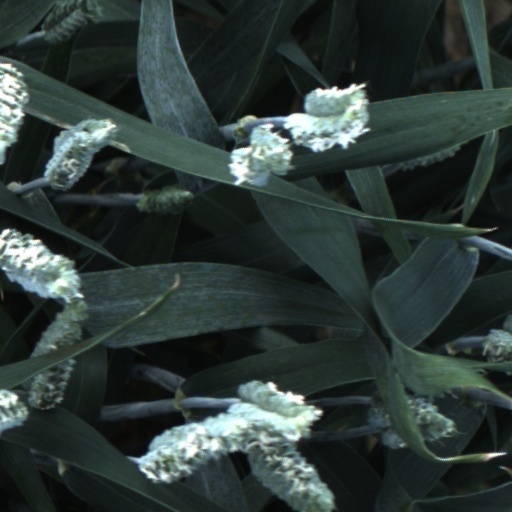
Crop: wheat